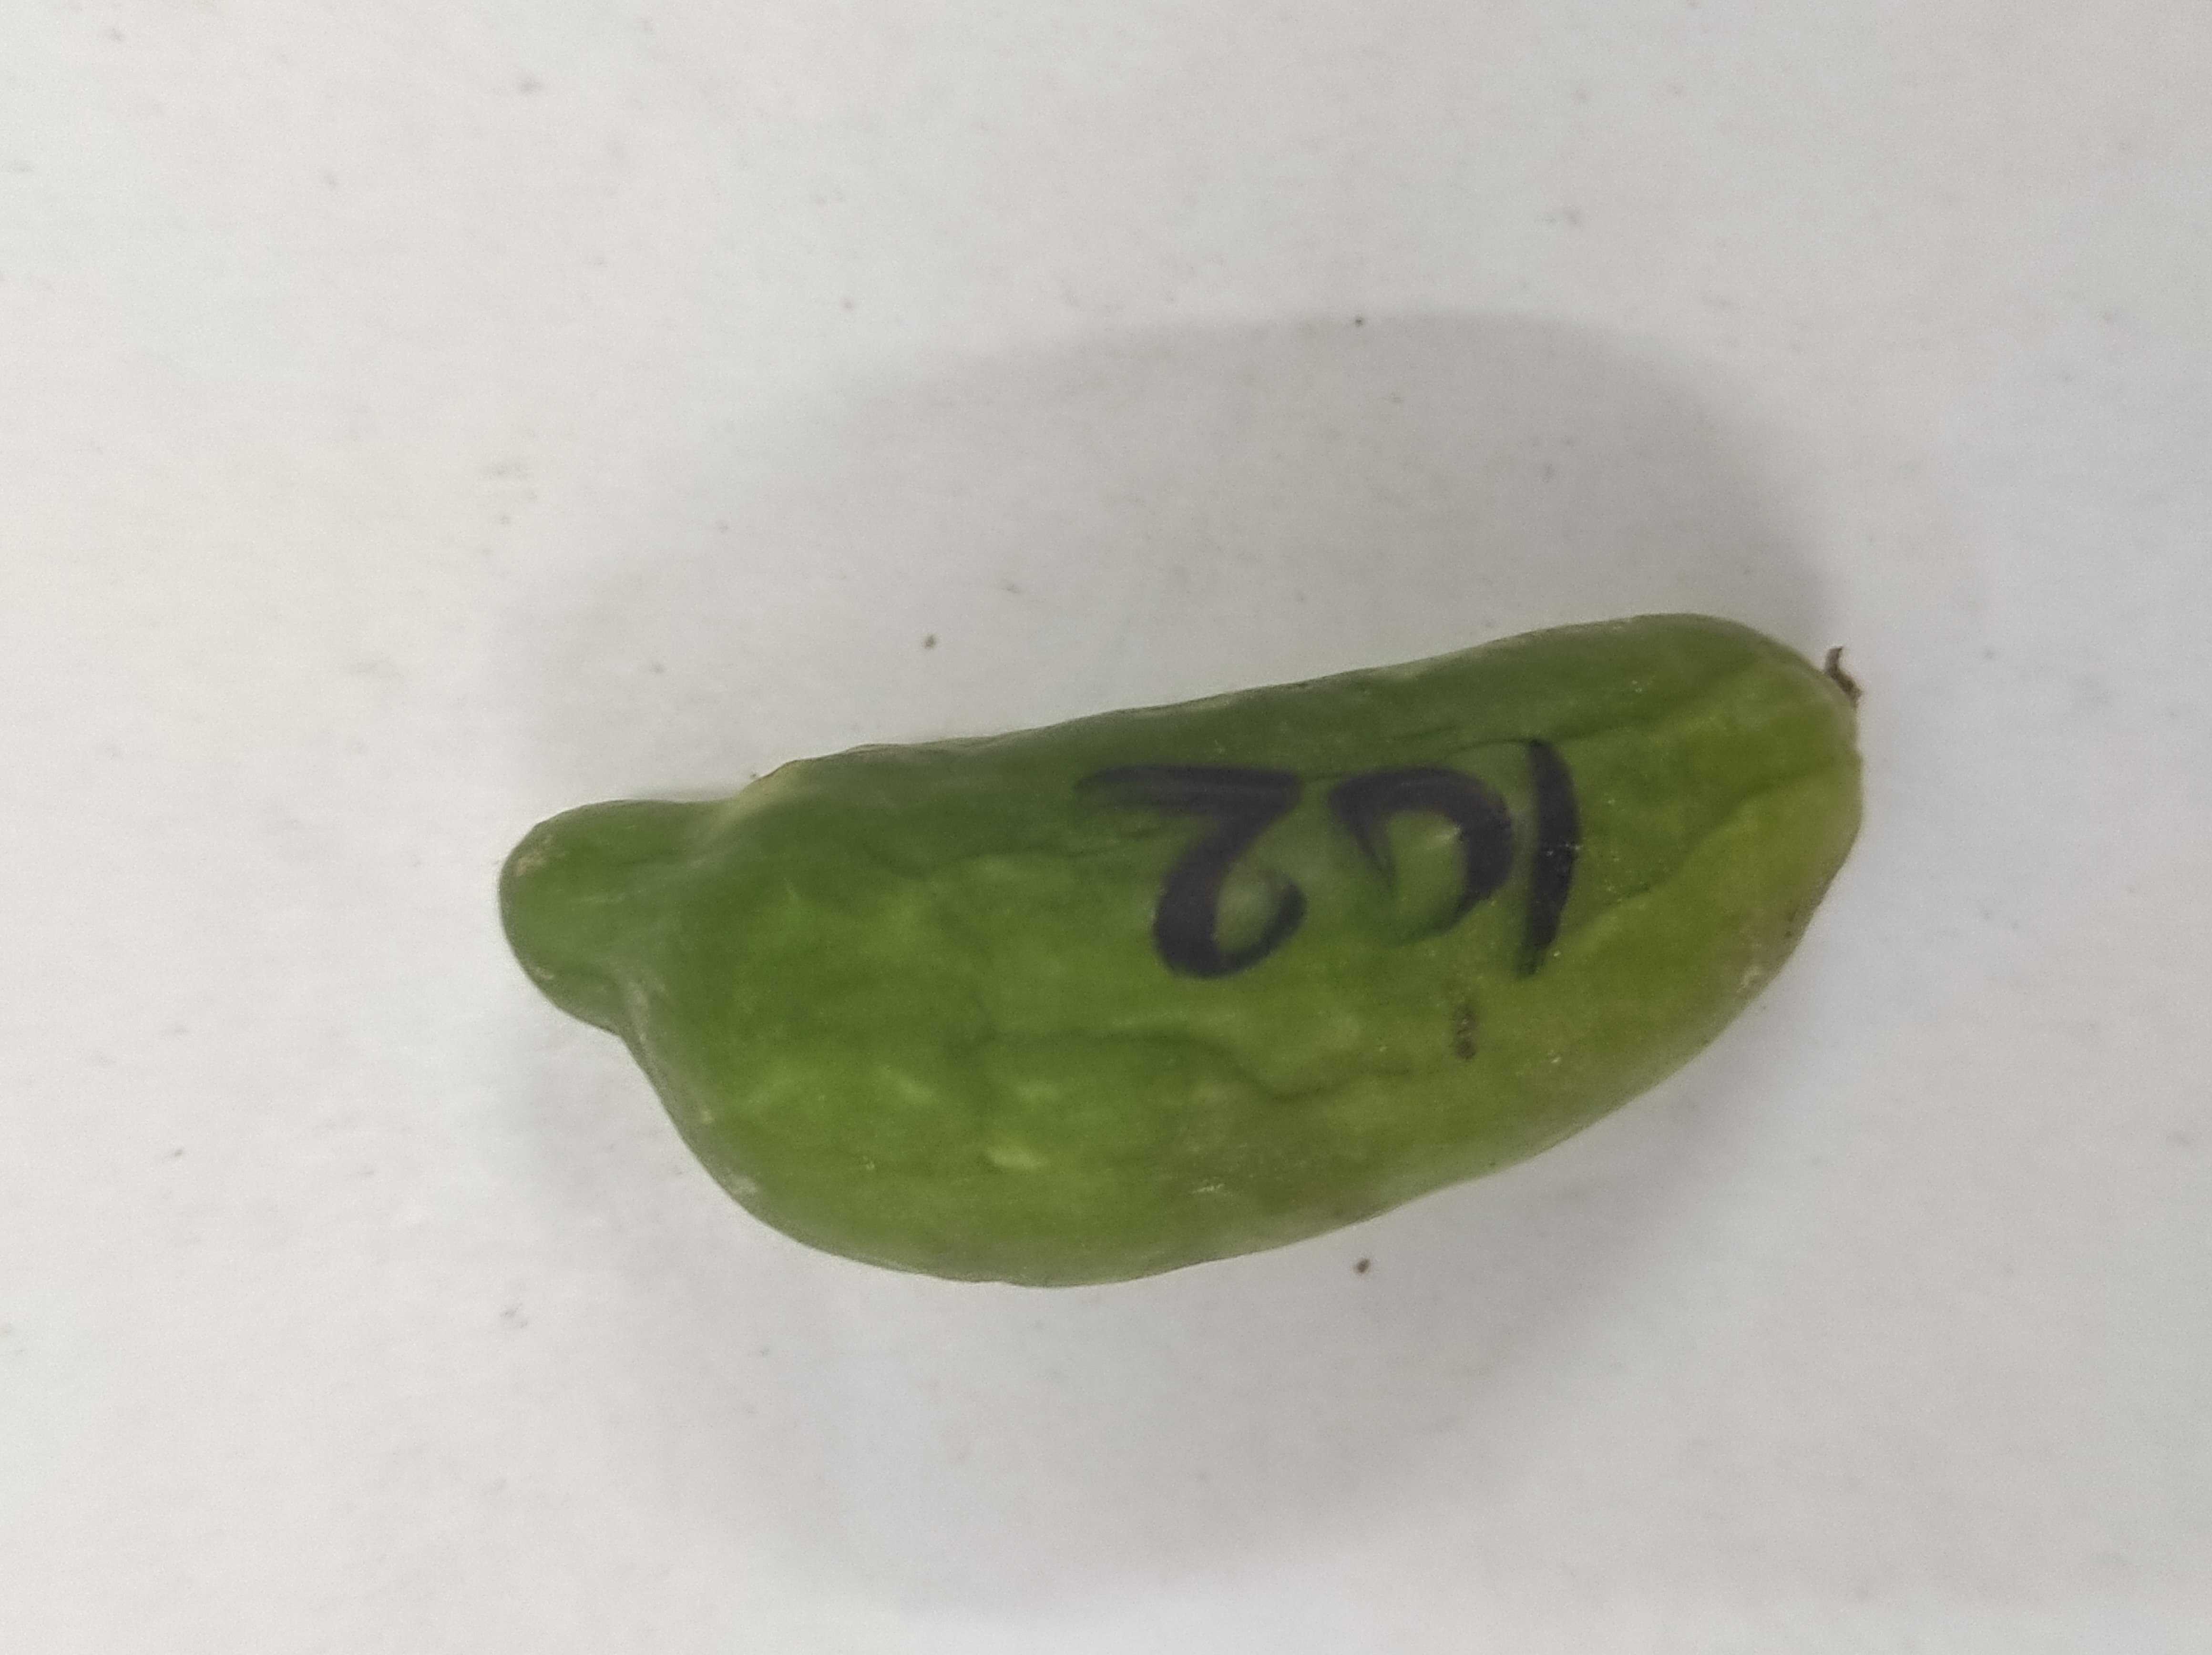
Crop: Ivy Gourd
Condition: Severely Damaged